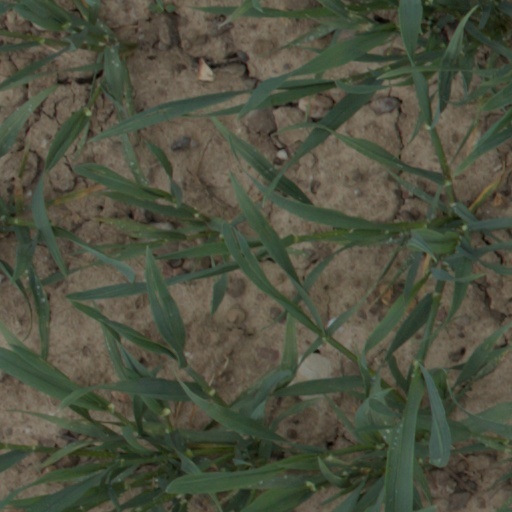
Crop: wheat